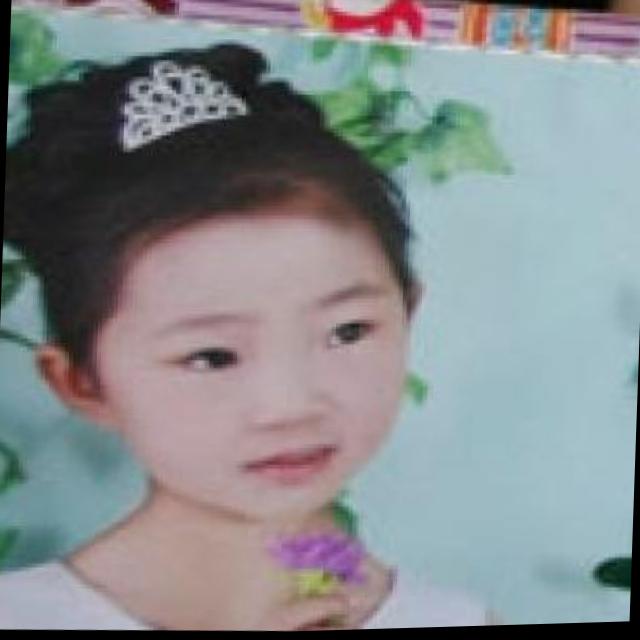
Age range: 0-12